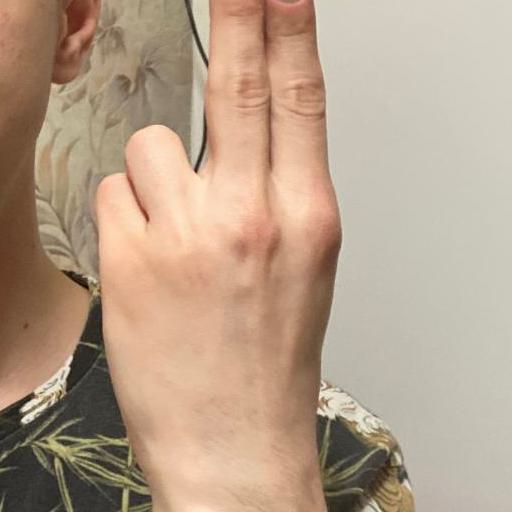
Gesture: two_up_inverted